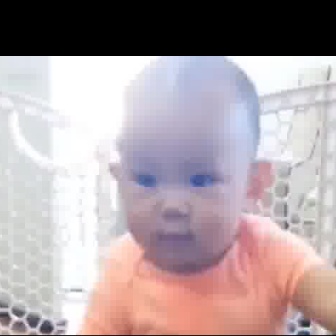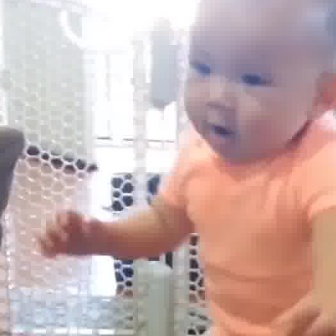
  Please identify the target specified by the bounding box [118,140,246,267] in the first image and locate it in the second image. Return the coordinates in [x_min,y_min,x_max,y_max] format.
Answer: [181,34,308,160]